Charity Dingle

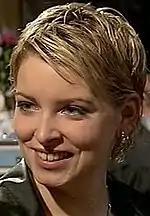
Charity as she appeared in her first episode (2000)

Actress Suranne Jones auditioned for the role of Charity, however it was Atkins who was eventually cast. The actress received the part while she was in her final year of a performing arts degree at Salford University. Her agent asked her if she wanted to audition for a role as a Dingle in "Emmerdale" and Atkins wondered whether she would be able to portray a member of that family, as she is so removed from those types of characters. The actress told Merle Brown of the "Daily Record" that the more her agent told her about the role, the more she thought she would enjoy playing it. Atkins attended the audition and was later recalled to do a screen test alongside Mark Charnock (who plays Marlon Dingle). Two weeks later, Atkins was told she had won the role of Charity. She began filming her scenes in February 2000 and made her first appearance in March.